William Abell

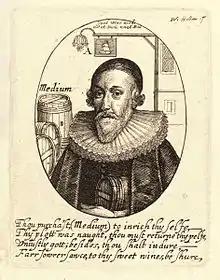
Alderman Abel on an etching by Wenceslaus Hollar

William Abell (born c. 1584, died in or after 1655) was an English vintner who became master of the Vintners' Company. As a politician he was an alderman and later sheriff of London. He is associated with a controversy over the manner and terms on which a monopoly in the area of wine retailing was granted to members of the Vintners' Company.